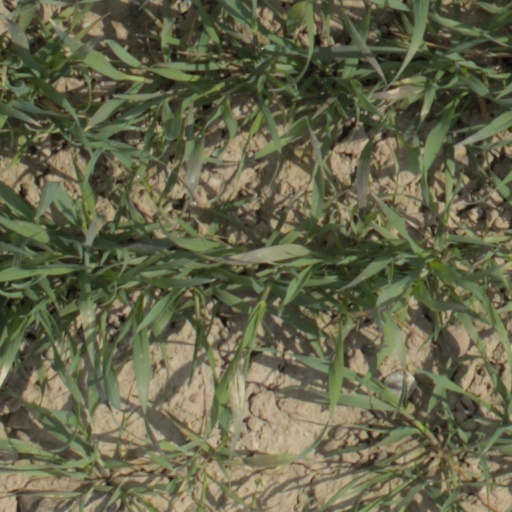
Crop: wheat